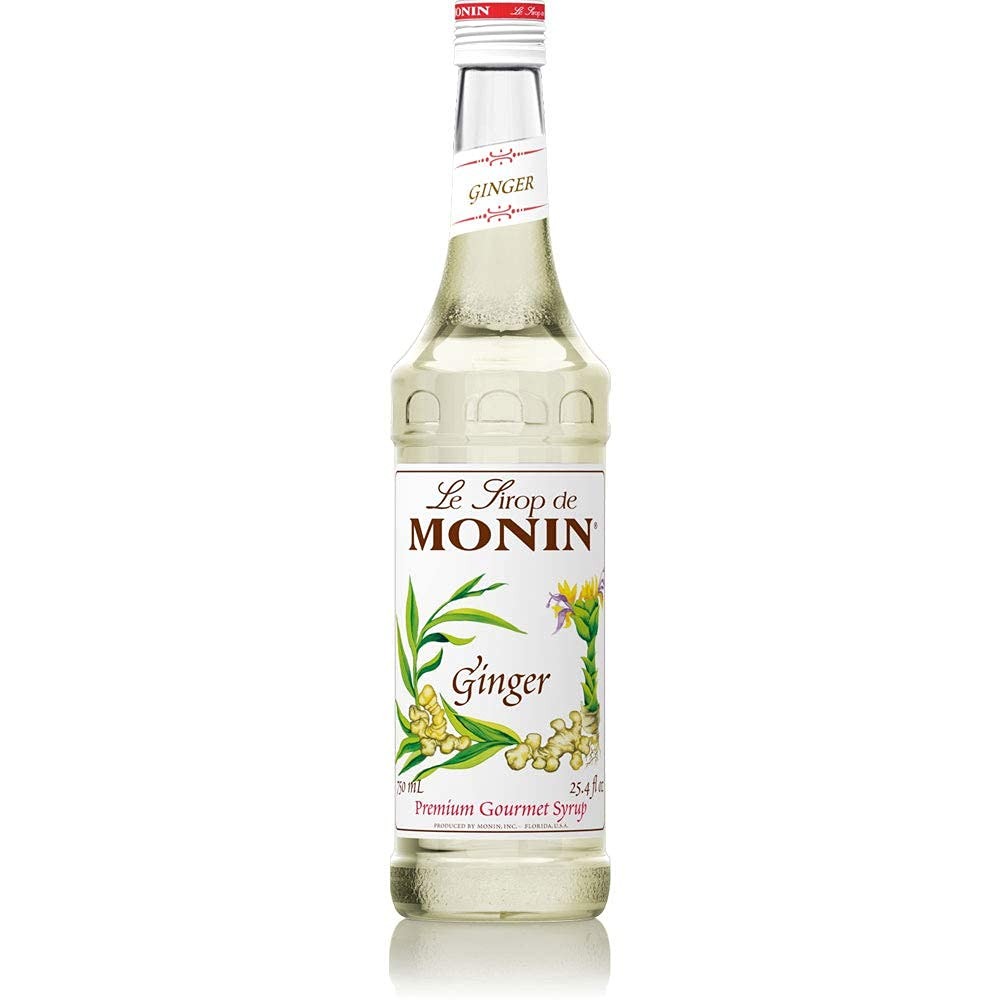
Item Name: Ginger Syrup 750ml - pack 2
Product Description: 1
Value: 50.8
Unit: Fl Oz

Price: 14.99